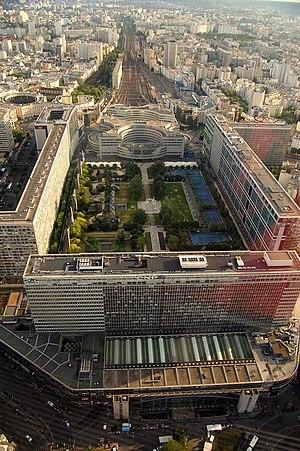
Gare Montparnasse, Paris, France vue du sommet de la tour Montparnasse
La place des Cinq-Martyrs-du-Lycée-Buffon est une place des 14ᵉ et 15ᵉ arrondissements de Paris.
Maine-Montparnasse est le nom d'une vaste opération de rénovation urbaine conduite à Paris à partir des années 1960 dans un espace qui est à cheval sur le quartier de Plaisance du 14ᵉ arrondissement et le quartier Necker du 15ᵉ arrondissement.
La gare de Paris-Montparnasse, dite aussi gare Montparnasse, est l'une des six grandes gares ferroviaires terminus parisiennes. Elle est située à Montparnasse, sur la rive gauche de la Seine, à cheval sur les 14ᵉ et 15ᵉ arrondissements.
Le jardin Atlantique est un jardin parisien du quartier Necker du 15ᵉ arrondissement.